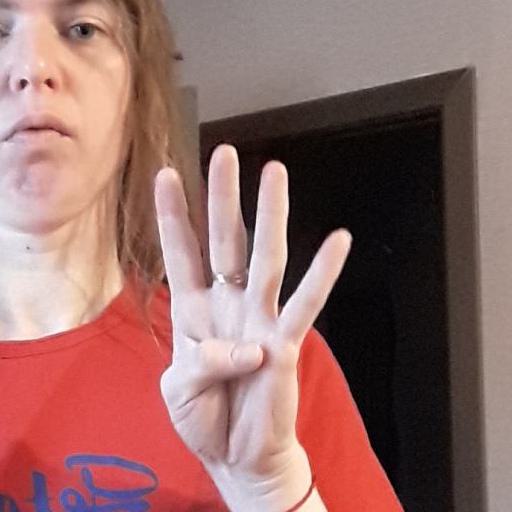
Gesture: four